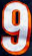
Number: 9